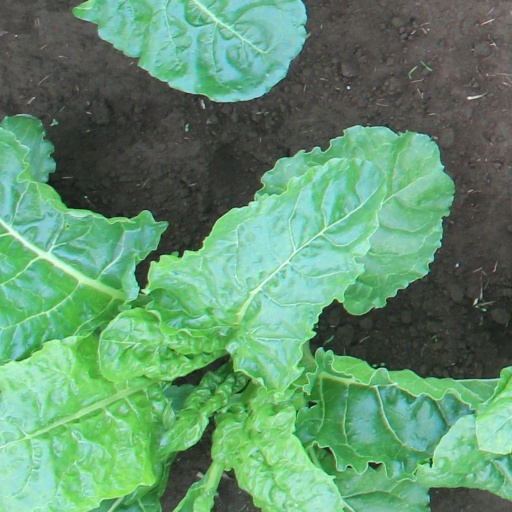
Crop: sugar beet